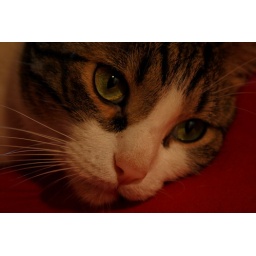
cat in red